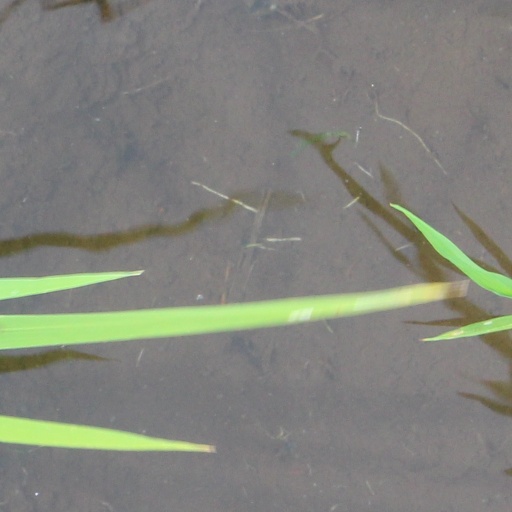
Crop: rice